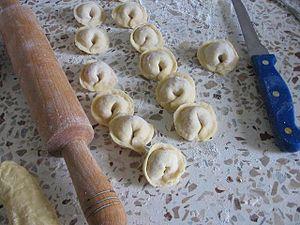
Les Oudmourtes — également appelés par le passé Votyaks ou Votiaks — sont un peuple finno-ougrien vivant dans le bassin de la Kama, une région de l'Oural en Russie. Ils vivent principalement en Oudmourtie.